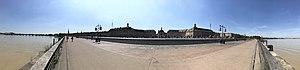
Panorama Place de la Bourse Bordeaux